2018 Caracas drone attack

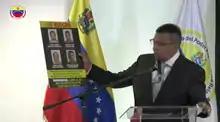
Néstor Reverol shares information on the suspects

Maduro and Reverol, acting as the Ministry of Interior, Justice and Peace, released the names of wanted people that informants named as committing the attack. The full names and photos of these people were released on wanted posters in Venezuela. "El Nacional" reported fifteen names on the afternoon of Thursday, 9 August. "Diario Panorama" and other news sources reported the addition of more names before the end of the day, and several more suspects were named and arrests were made in the following week.